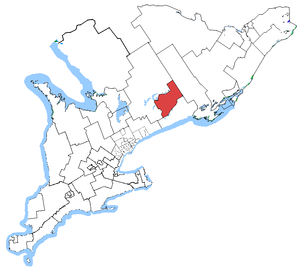
Peterborough—Kawartha est une circonscription électorale fédérale et provinciale en Ontario.
Peterborough—Kawartha est une circonscription provinciale de l'Ontario représentée à l'Assemblée législative de l'Ontario depuis 1934.